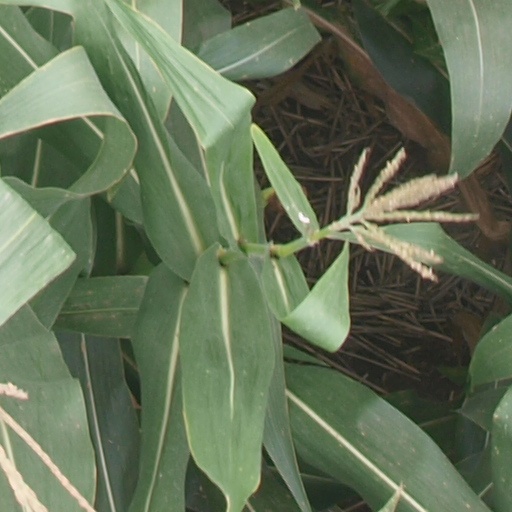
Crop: maize; corn